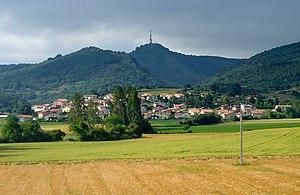
Doroño est un concejo du comté de Treviño. Il est situé dans la comarque del Ebro, dans la communauté autonome de Castille-et-León, province de Burgos en Espagne. Ce village compte environ 150 d'habitants.